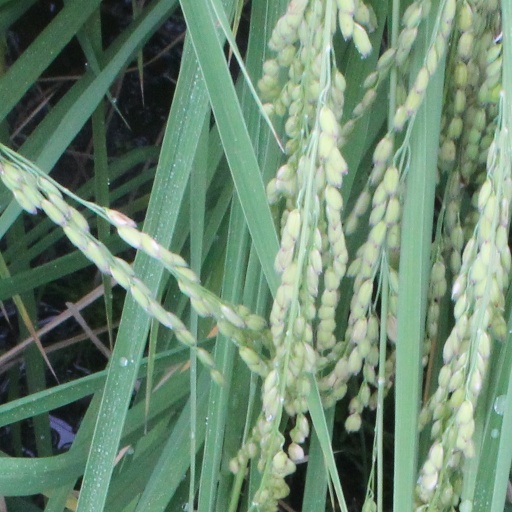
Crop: rice